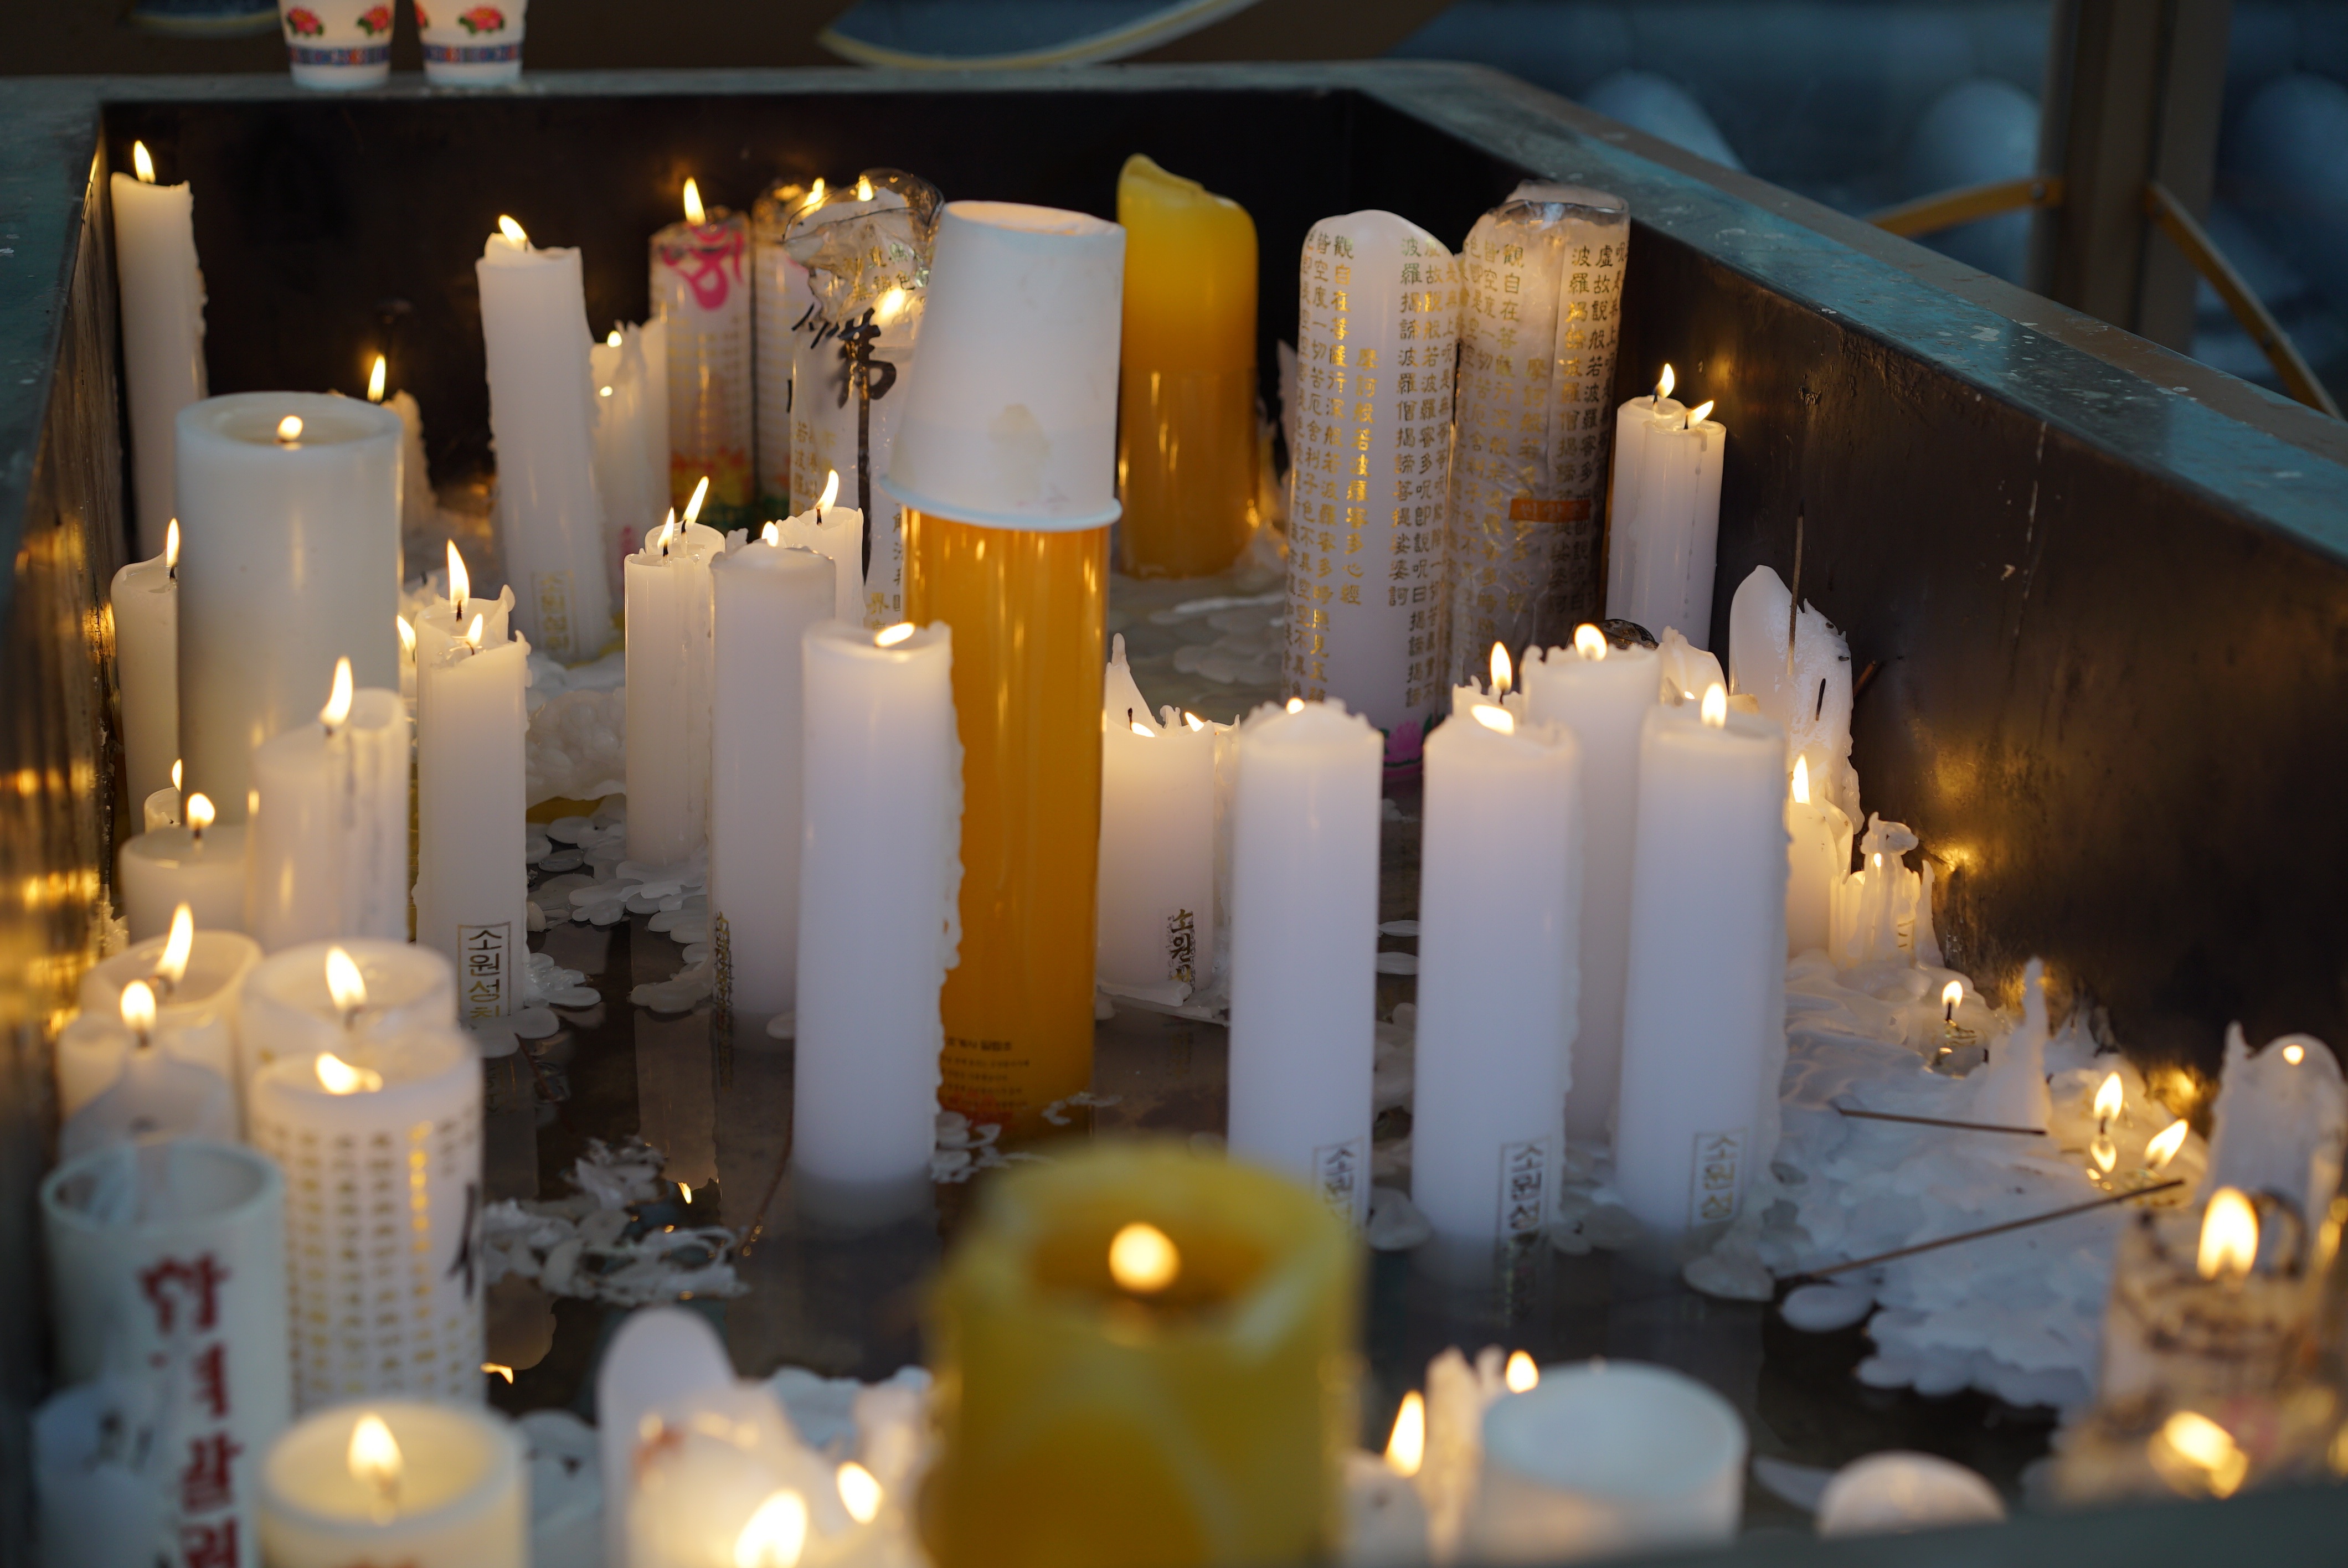
light, night, color, buddhism, candle, lighting, prayer, candlelight